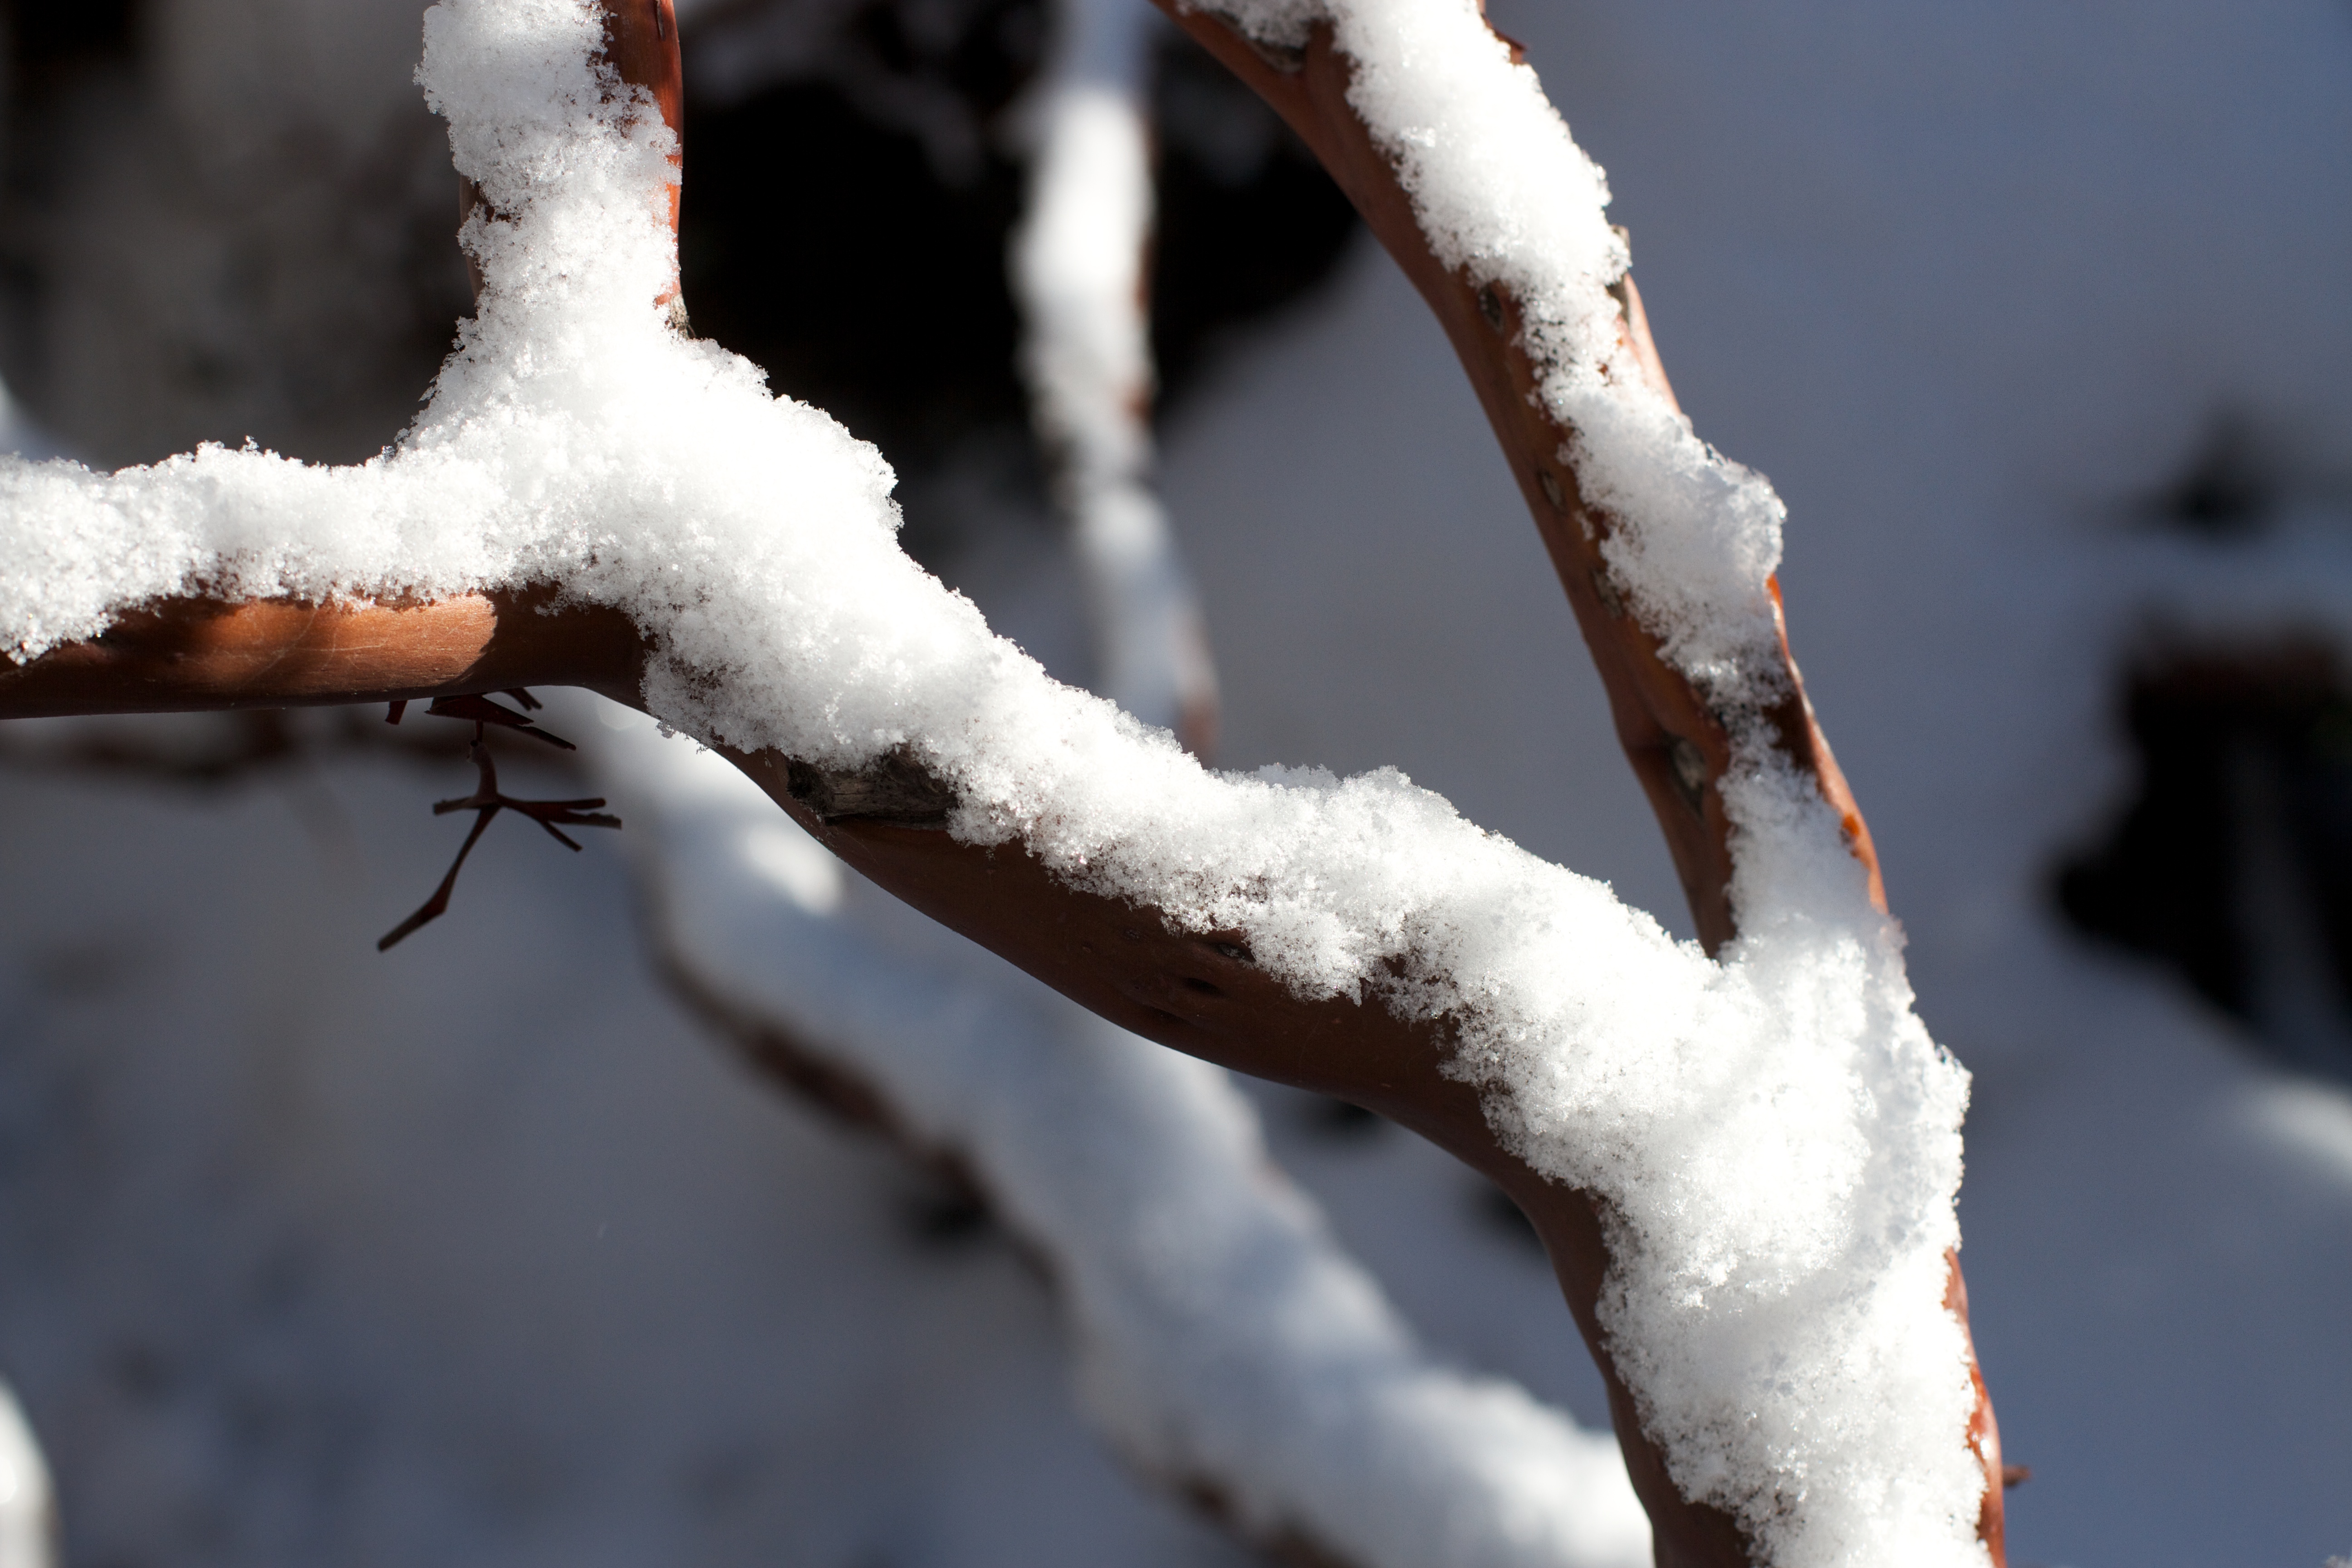
tree, branch, snow, winter, white, leaf, frost, ice, spring, weather, season, twig, close up, freezing, macro photography